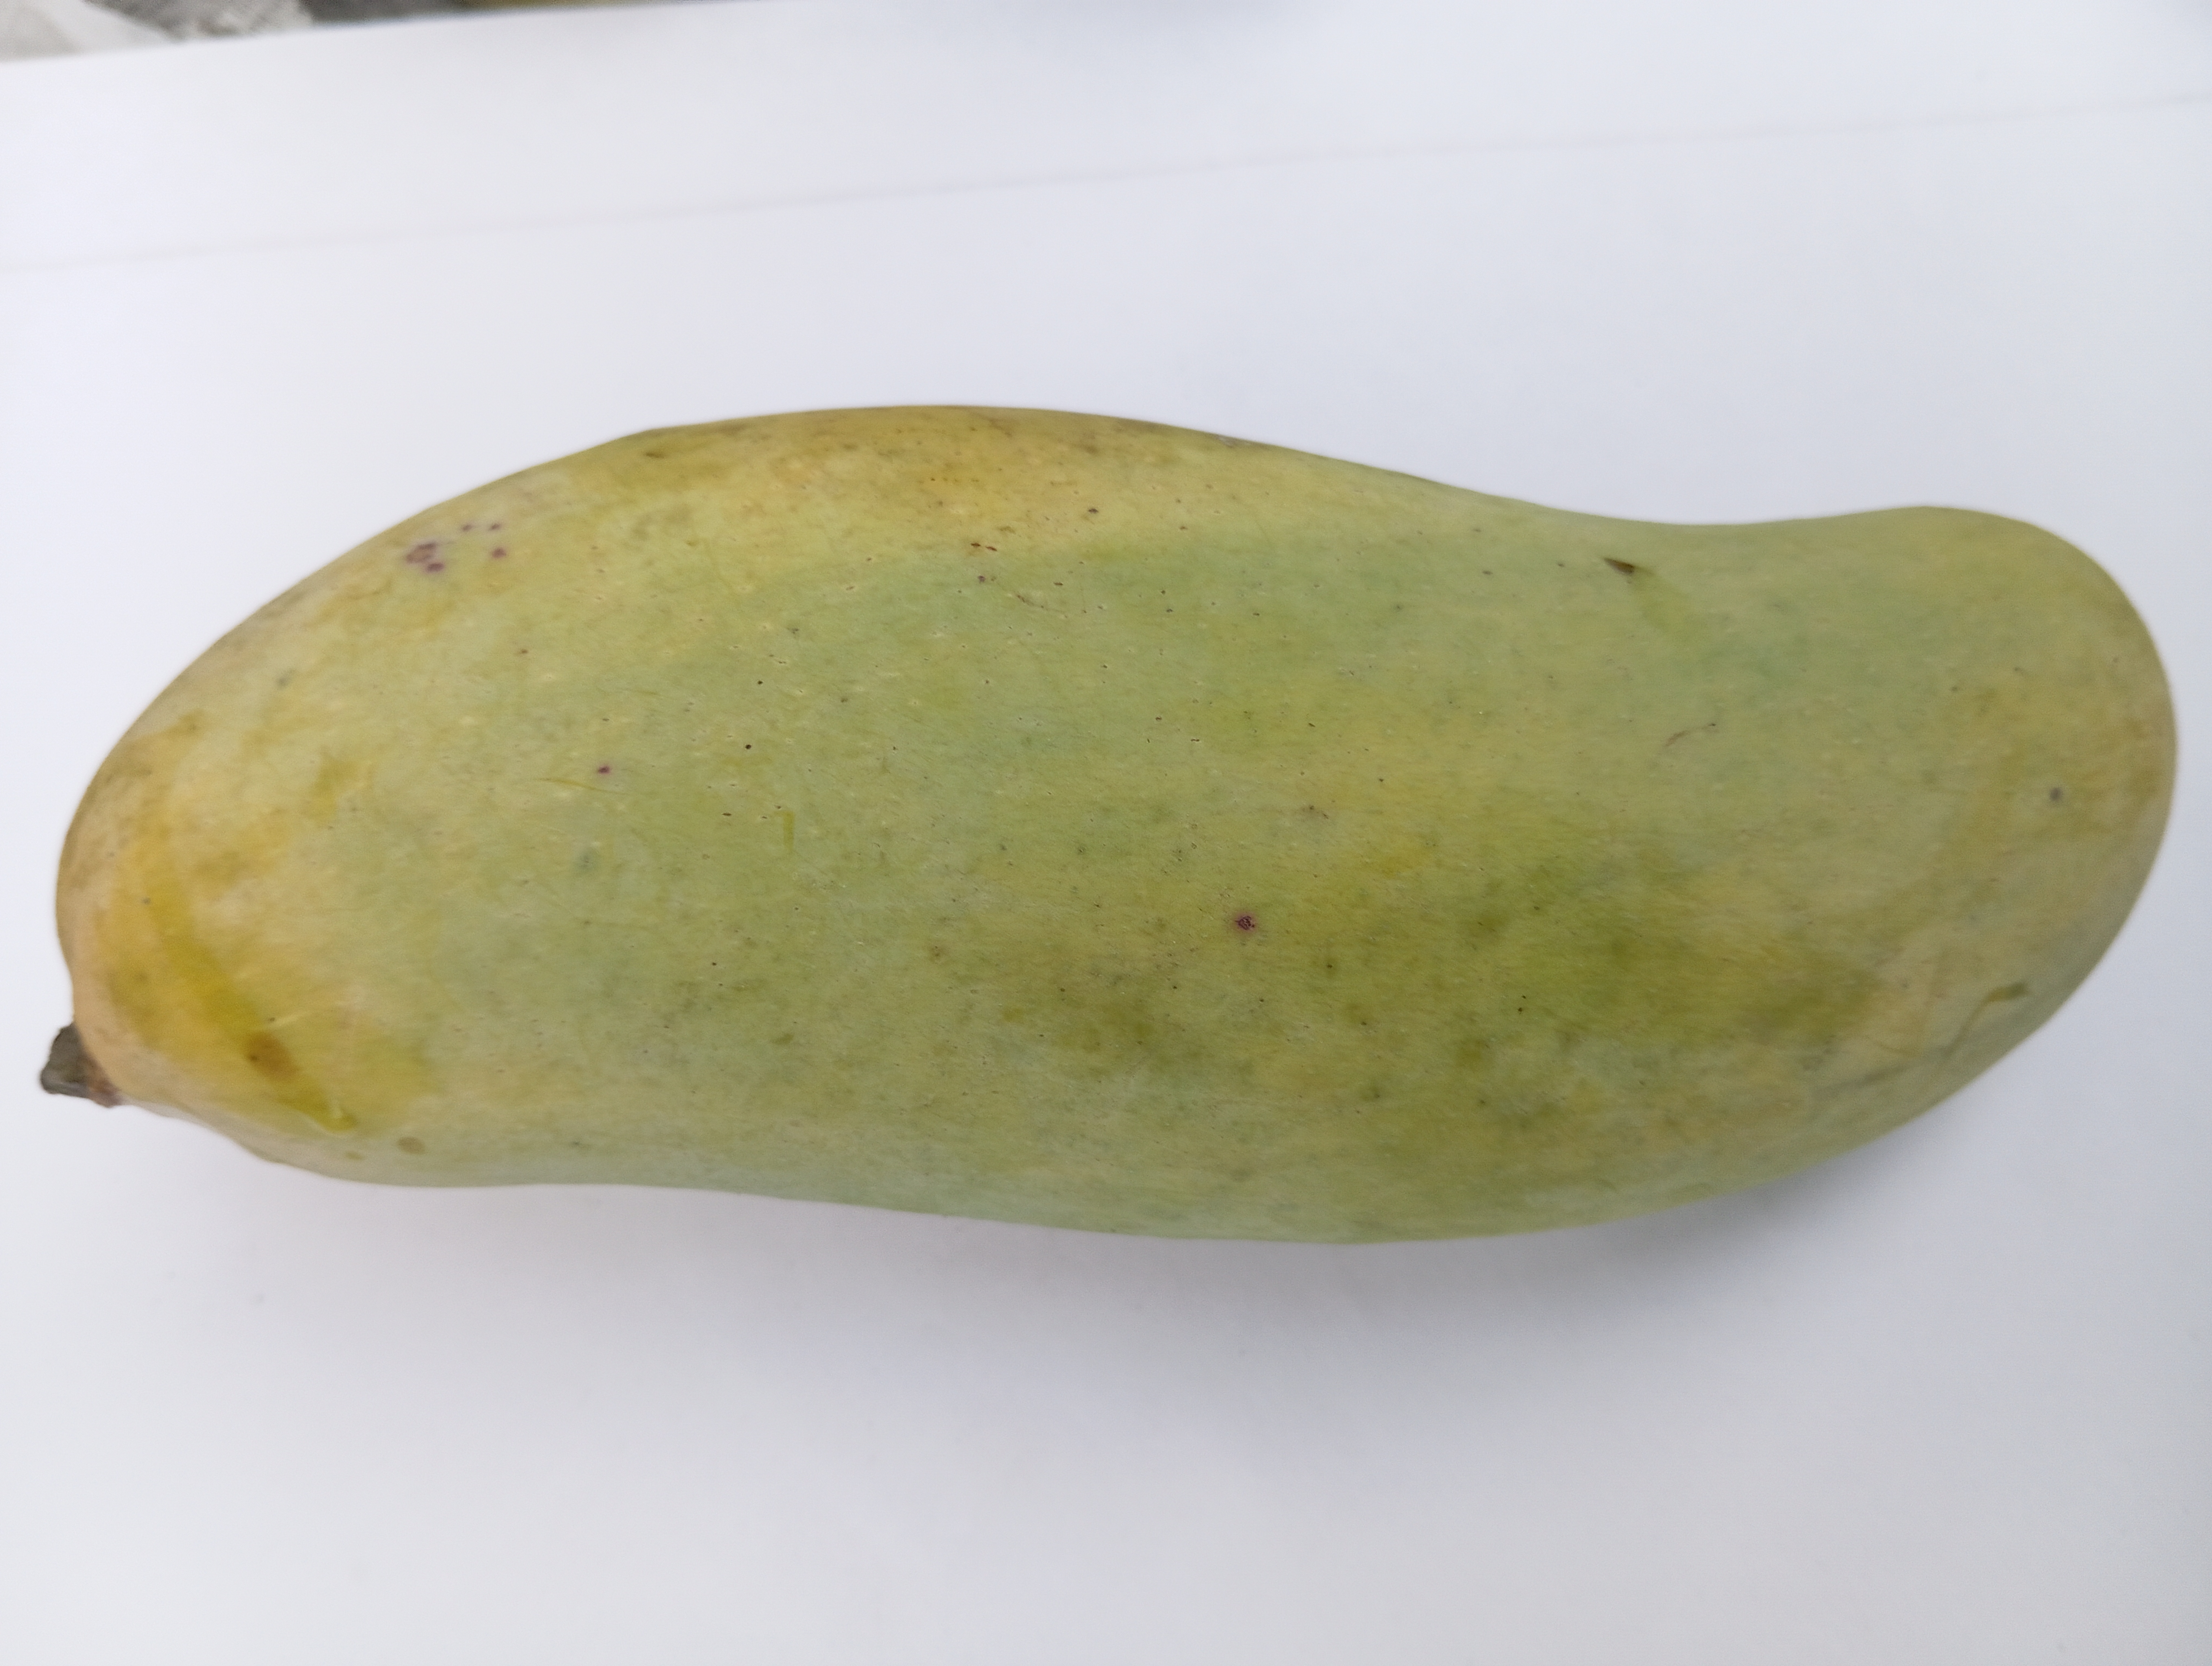
Mango variety: Banana